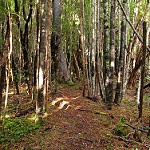
Label: forest